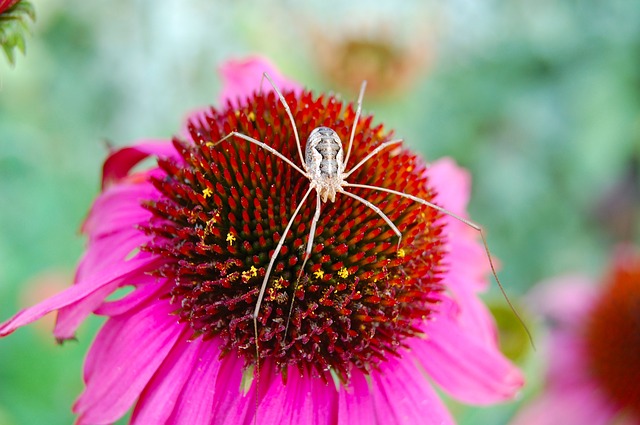
Label: spider